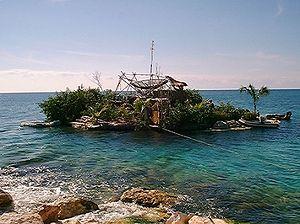
Ceci est une liste non exhaustive des îles artificielles.